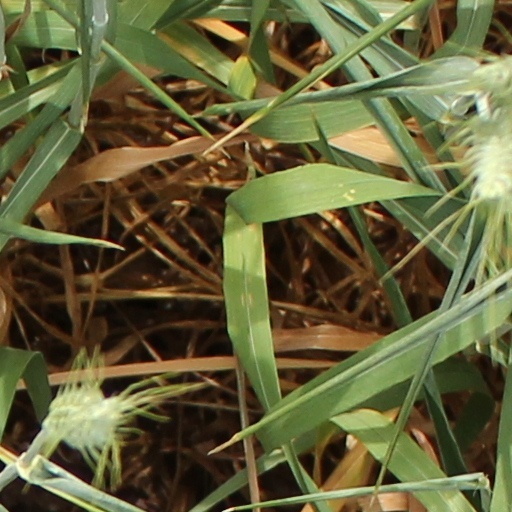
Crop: wheat